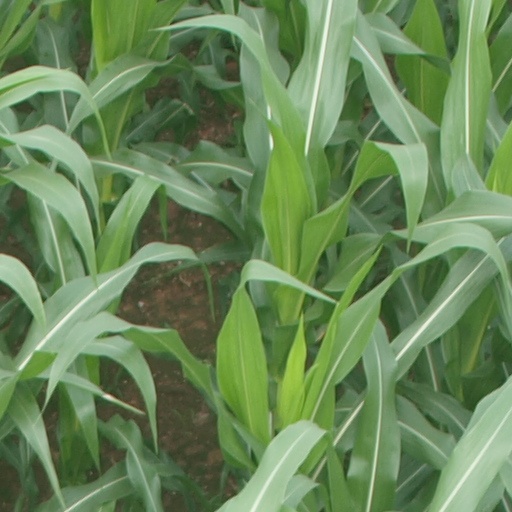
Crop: maize; corn